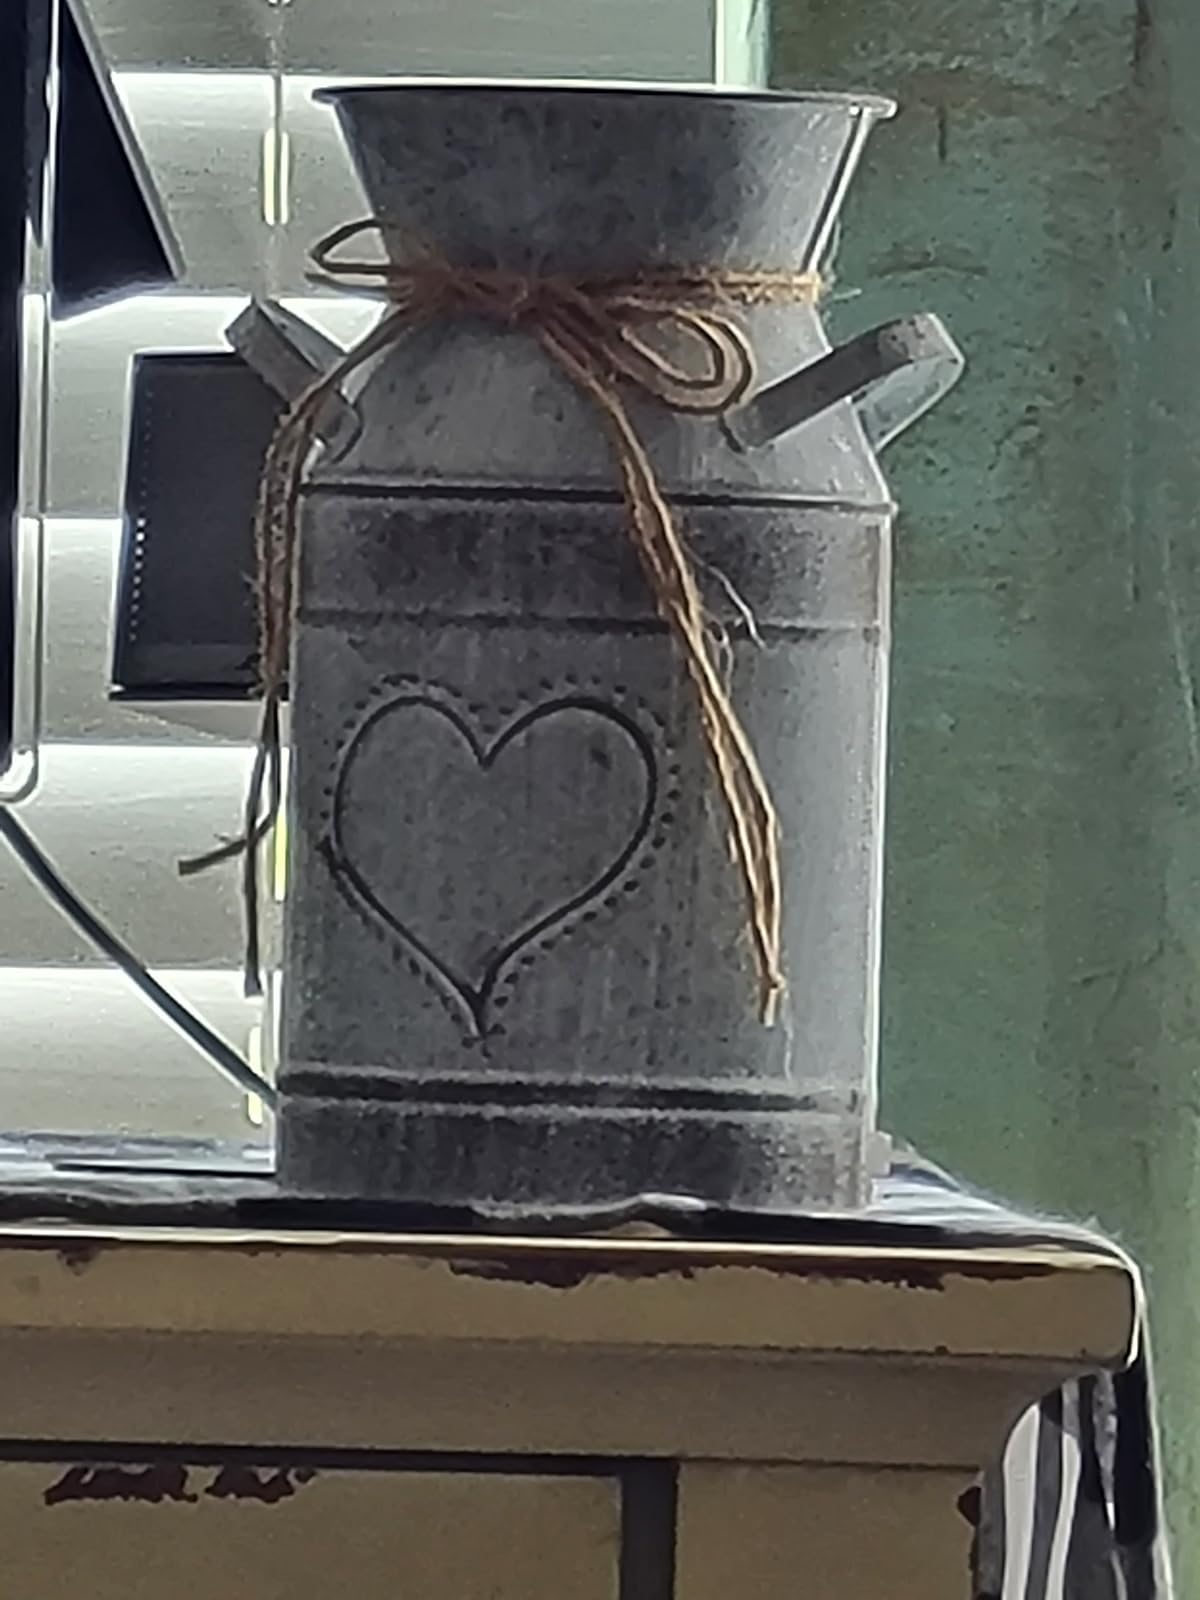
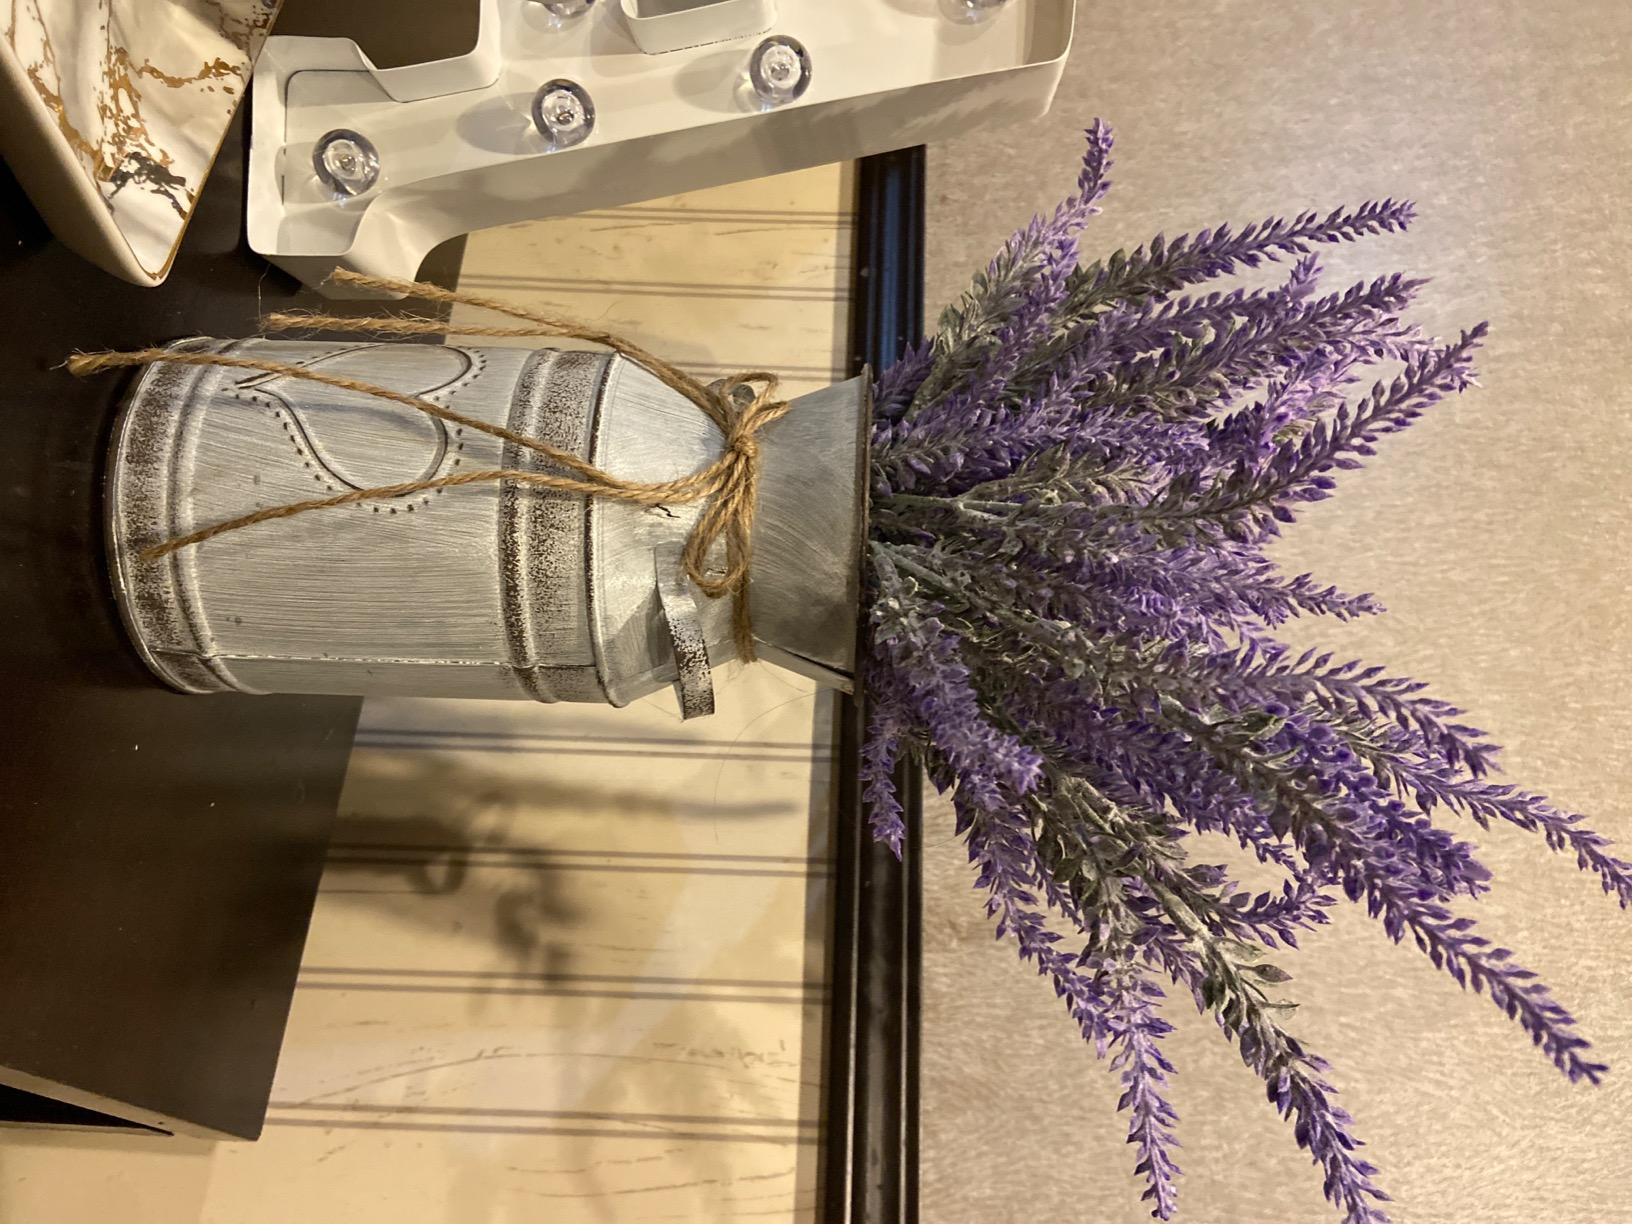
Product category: vase
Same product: yes